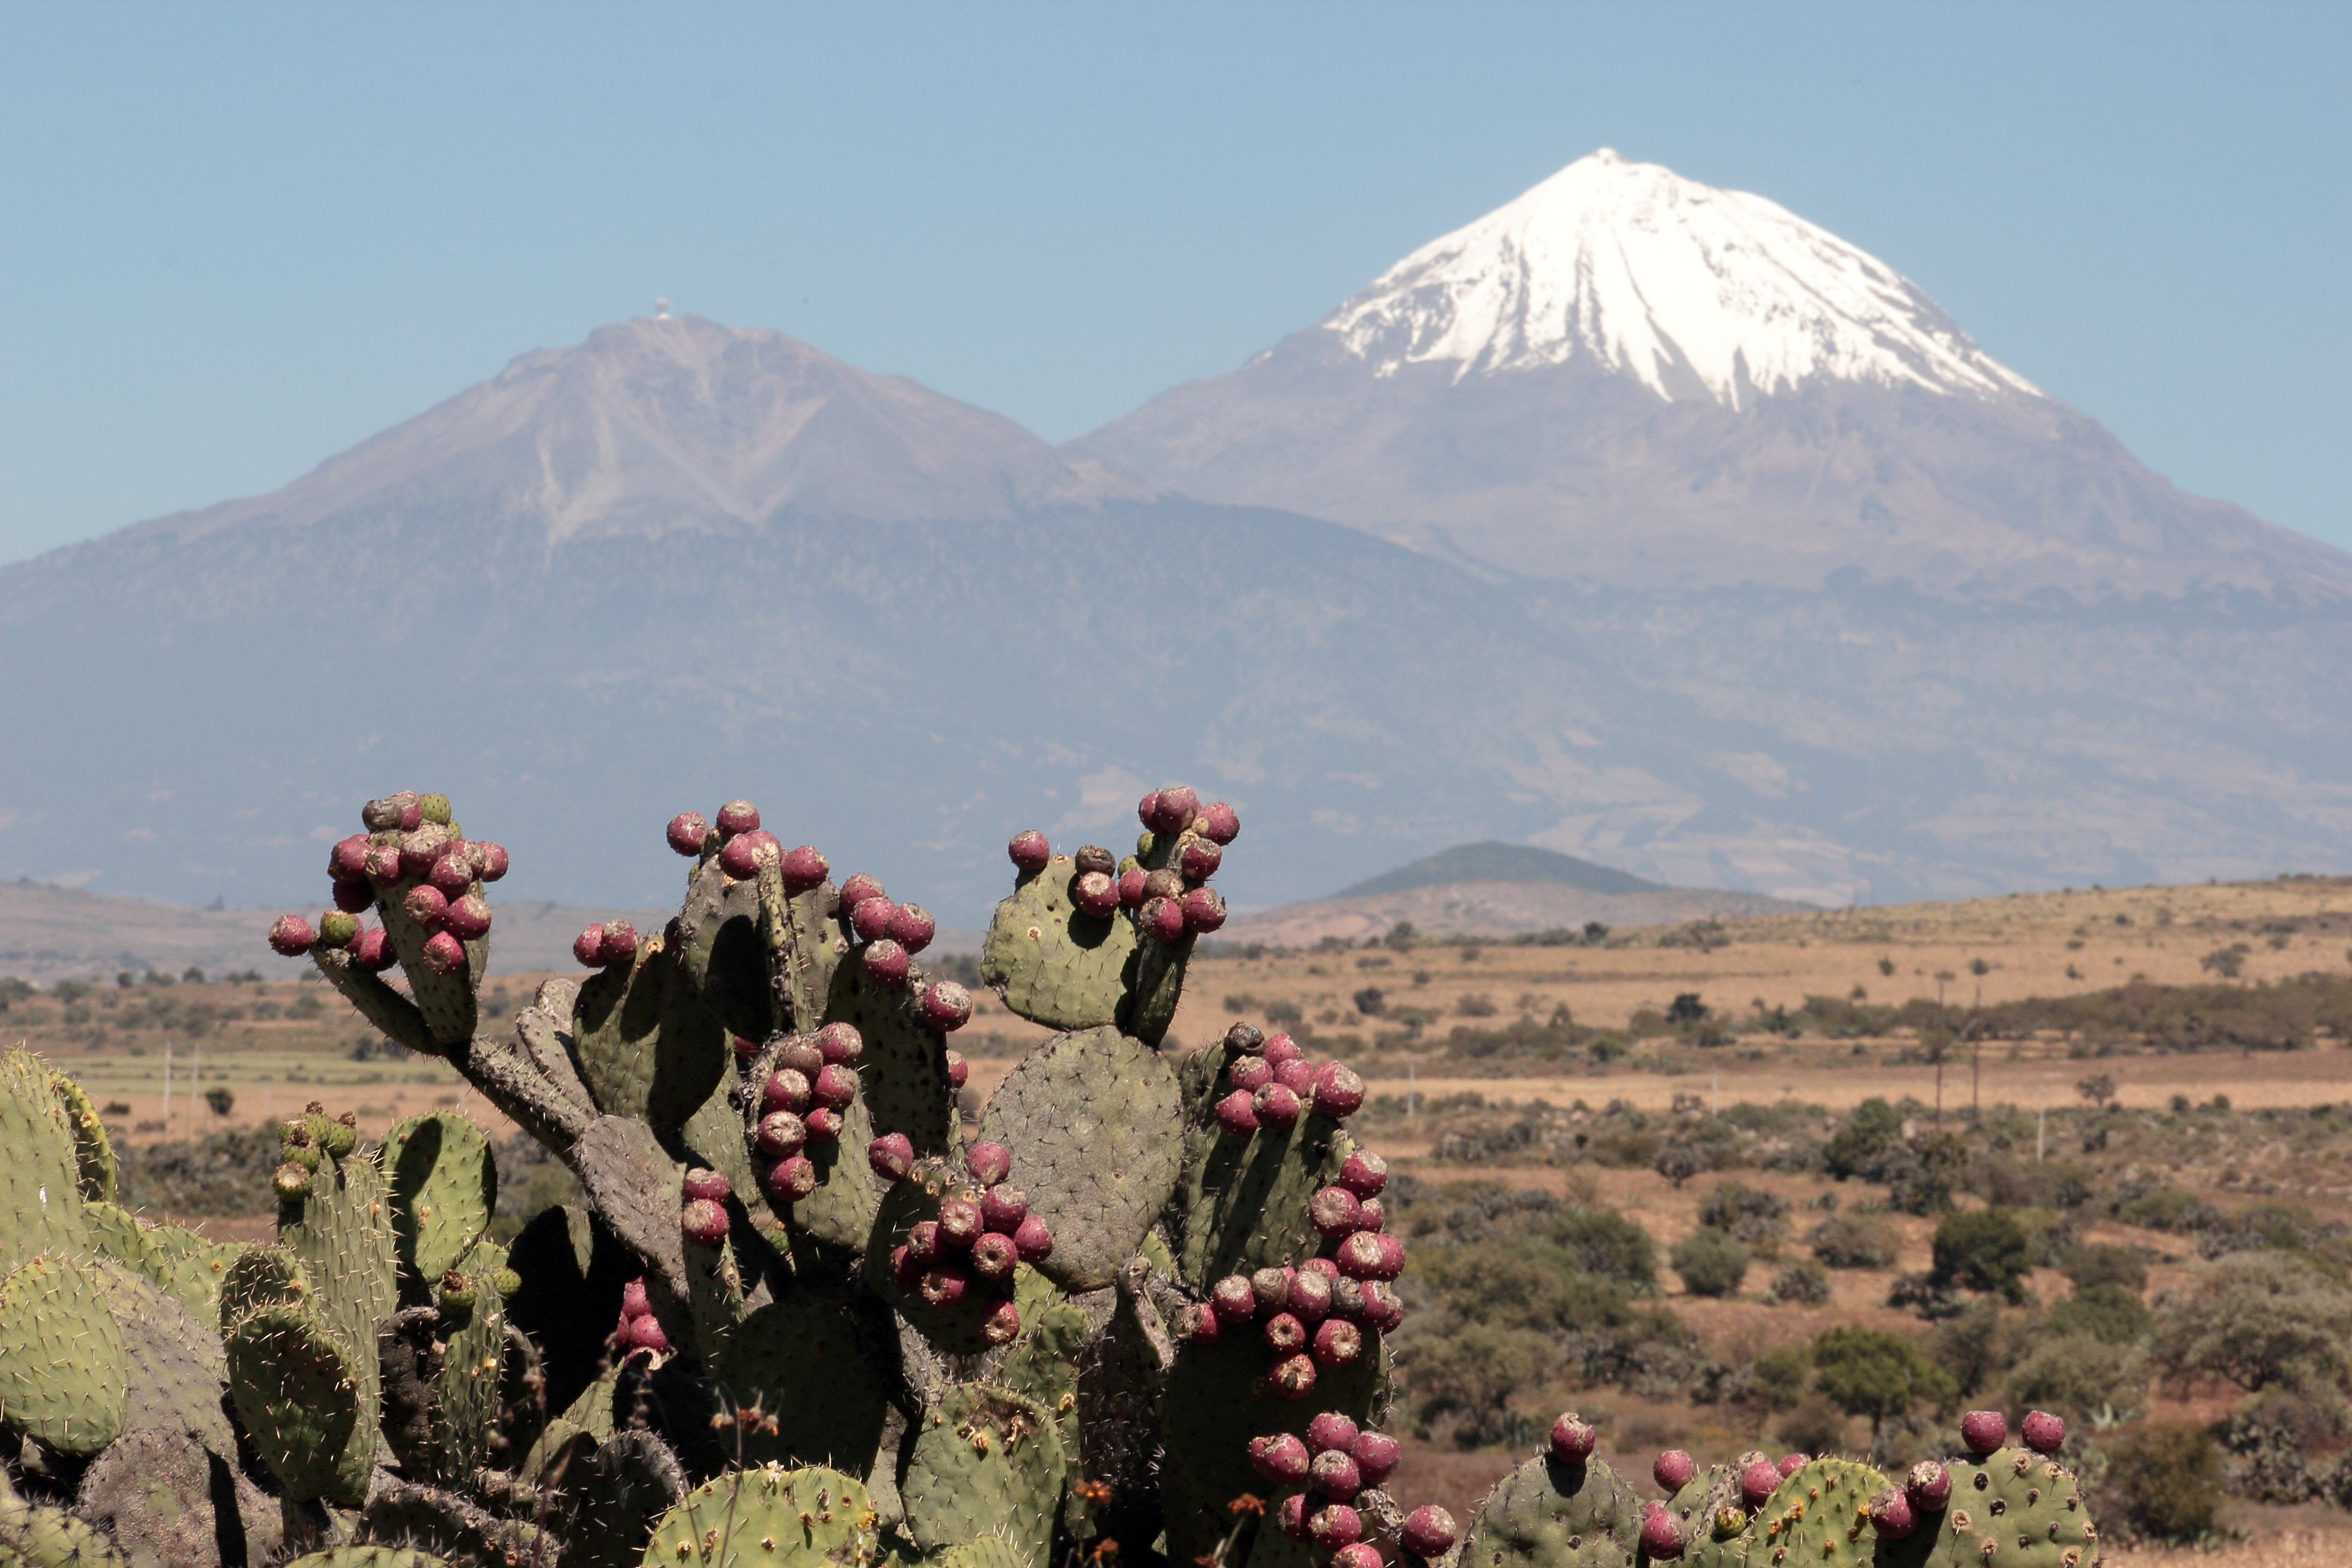
natural, plant, flower, mountain, sky, plant community, natural environment, biome, terrestrial plant, tree, landscape, mountainous landforms, flowering plant, grassland, shrub, hill, barbary fig, mountain range, plateau, prickly pear, natural landscape, subshrub, rock, massif, thorns, spines, and prickles, spring, shrubland, soil, chaparral, wildflower, annual plant, badlands, succulent plant, batholith, caryophyllales, volcanic landform, plantation, extinct volcano, blossom, savanna, summit, steppe, nopal